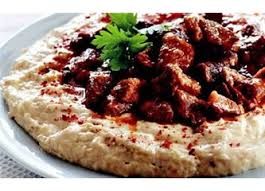
Yemek: hunkar_begendi